Twelve Years' Truce

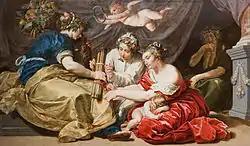
"Allegory of Peace and Plenty" painted by Abraham Janssens to laud the return of prosperity during the Twelve Years' Truce.

The Twelve Years' Truce was a ceasefire during the Eighty Years' War between Spain and the Dutch Republic, agreed in Antwerp on 9 April 1609 and ended on 9 April 1621. While European powers like France began treating the Republic as a sovereign state, the Spanish viewed it as a temporary measure forced on them by financial exhaustion and domestic issues and did not formally recognise Dutch independence until the Treaty of Westphalia in 1648. The Truce allowed Philip III of Spain to focus his resources elsewhere, while Archdukes Albert and Isabella used it to consolidate Habsburg rule and implement the Counter-Reformation in the Southern Netherlands.